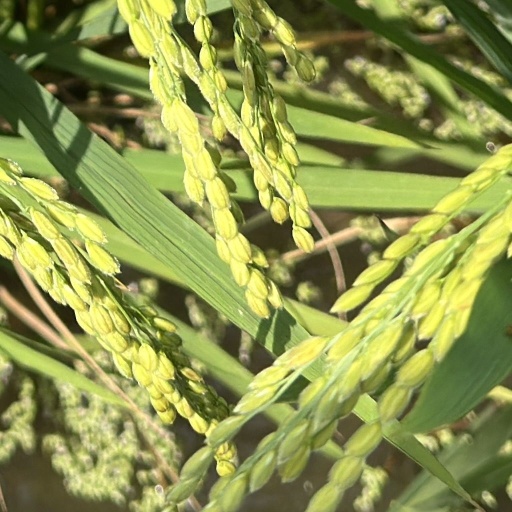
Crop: rice